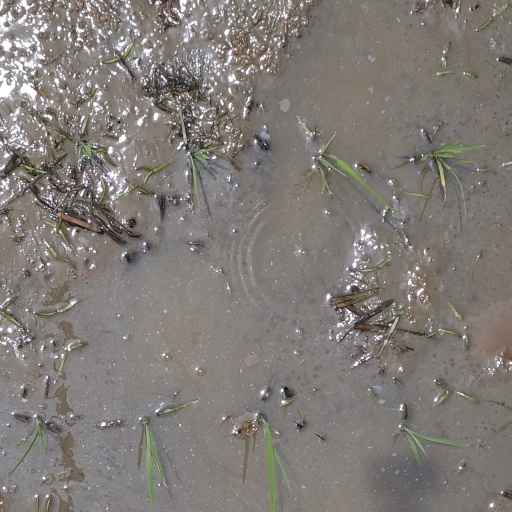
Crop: rice